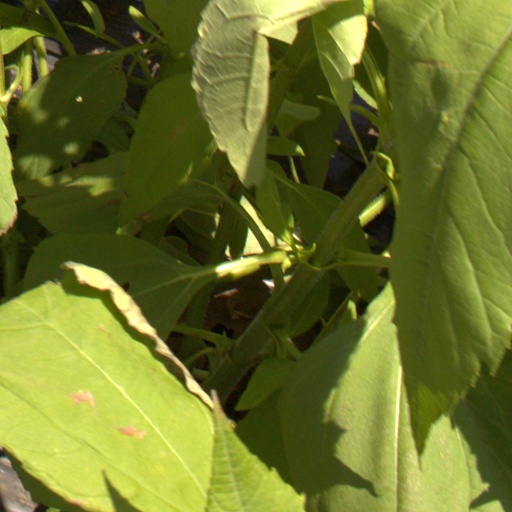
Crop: Jerusalem artichoke